Zakhar Dubensky

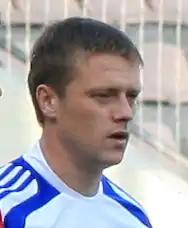

Zakhar Vladimirovich Dubensky (born 19 October 1978) is a retired Russian football midfielder. He last played for FC Volgar-Gazprom Astrakhan.